Point guard

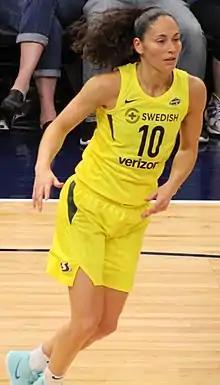
Sue Bird, one of only two basketball players in history to earn five Olympic gold medals, in 2018

Magic Johnson won the National Basketball Association Most Valuable Player Award (MVP) three times in his career, the most for a point guard in NBA history. Stephen Curry and Steve Nash have each been named the league MVP twice. Other NBA point guards with wins include Bob Cousy, Oscar Robertson, Allen Iverson, Derrick Rose, and Russell Westbrook. Since 1969, Johnson and Curry are the only point guards to win the NBA MVP, Finals MVP and All-Star Game MVP awards in their careers. Notable point guards of the WNBA include five-time champion Sue Bird, her Olympic teammate Diana Taurasi (the only two basketball players of either gender to earn five Olympic gold medals for basketball) and Courtney Vandersloot. In the NBA, point guards generally range from to whereas in the WNBA, point guards are usually or shorter. Having above-average size (height, muscle) is considered advantageous, although size is secondary to situational awareness, speed, quickness and ball-handling skills. At the shortest player in NBA history, Muggsy Bogues played 889 games in a 14-year career as a point guard.